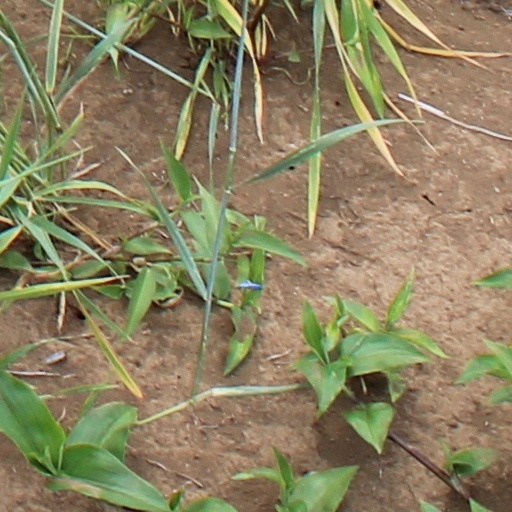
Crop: wheat